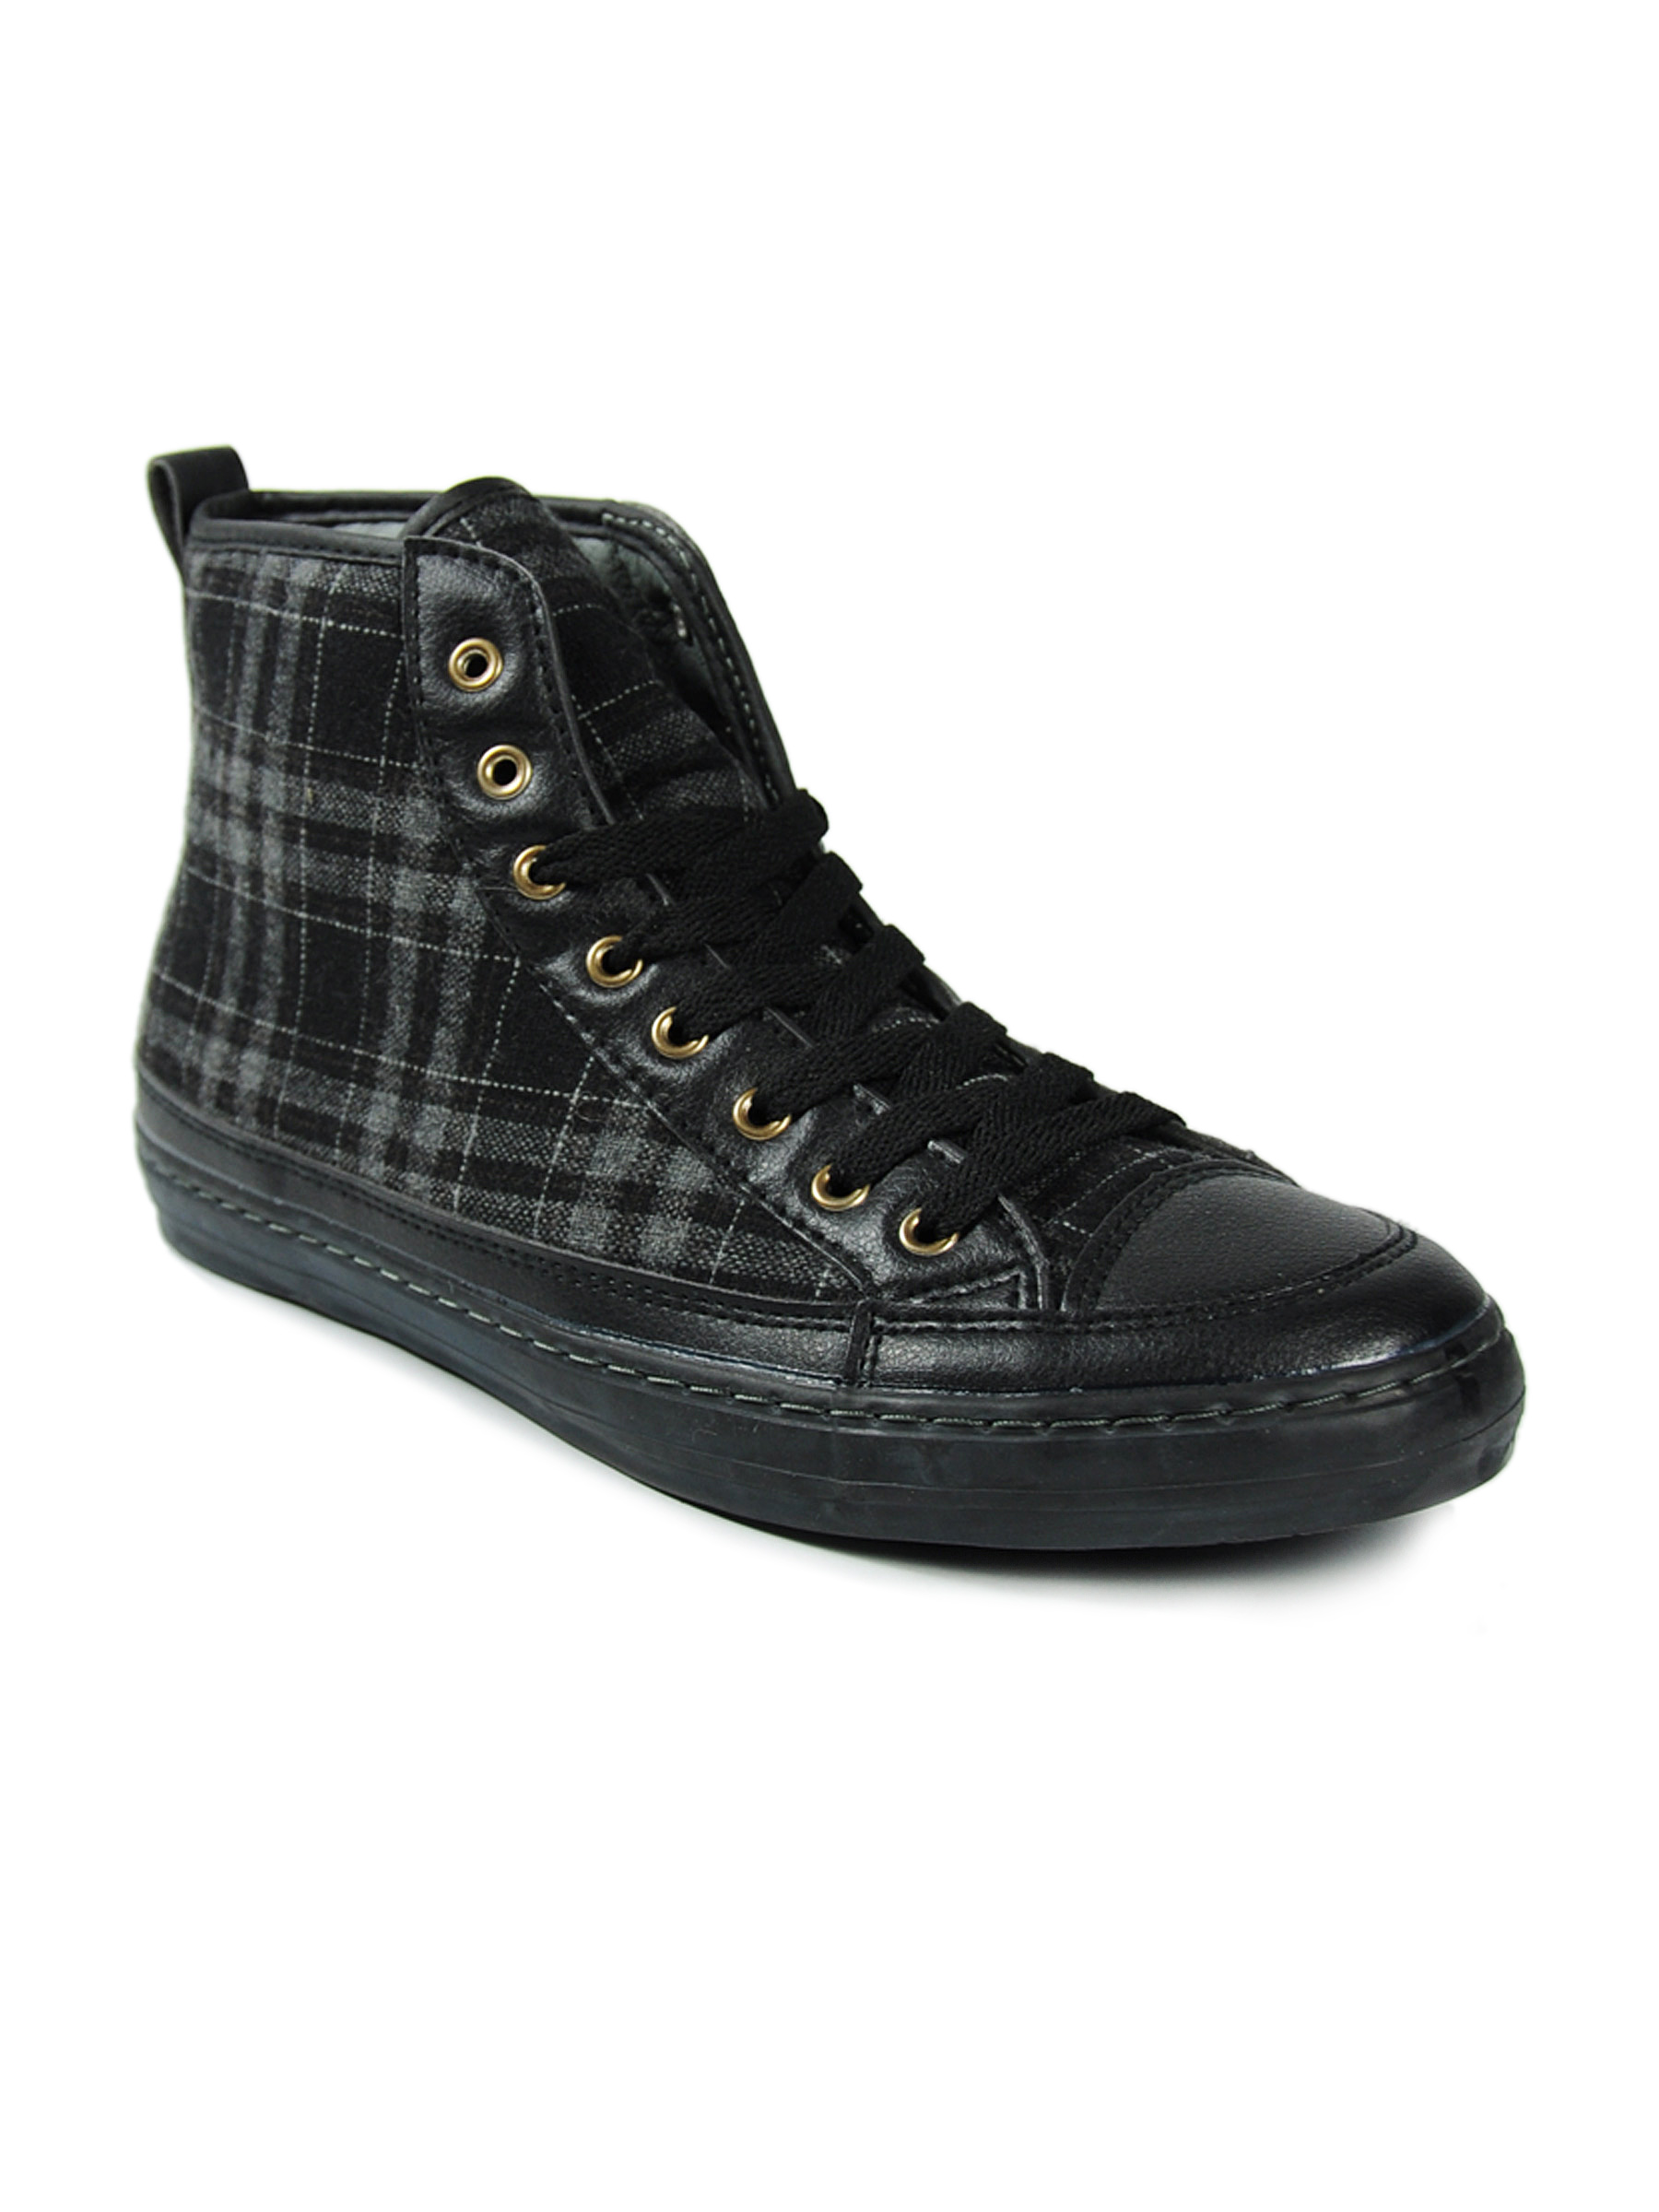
United Colors of Benetton Men Nighthawk Black Casual Shoes
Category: Footwear / Shoes / Casual Shoes
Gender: Men
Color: Black
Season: Fall 2011
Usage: Casual